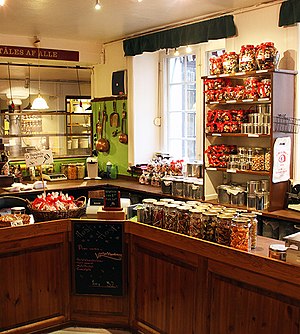
Sømods Bolcher
Sømods Bolchers butik i Nørregade 36B
Sømods Bolcher gamle butik i Nørregade 36B
Sømods Bolcher er en dansk familievirksomhed, der fremstiller bolcher, som blev startet tilbage i 1891. Virksomheden har altid været bosat i Nørregade i København. Sømods Bolcher blev grundlagt af Hr. Hansen, men i 1920 overtog familien Sømod forretningen, og sidenhen har den heddet Sømods Bolcher og gået i arv fra generation til generation.